Virginia Tech Hokies

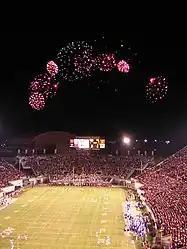
Fireworks over Lane Stadium

The stylized VT (the abbreviation for Virginia Tech) is used primarily by the athletic department as a symbol for Virginia Tech athletic teams. The "athletic VT" symbol is trademarked by the university and appears frequently on licensed merchandise.